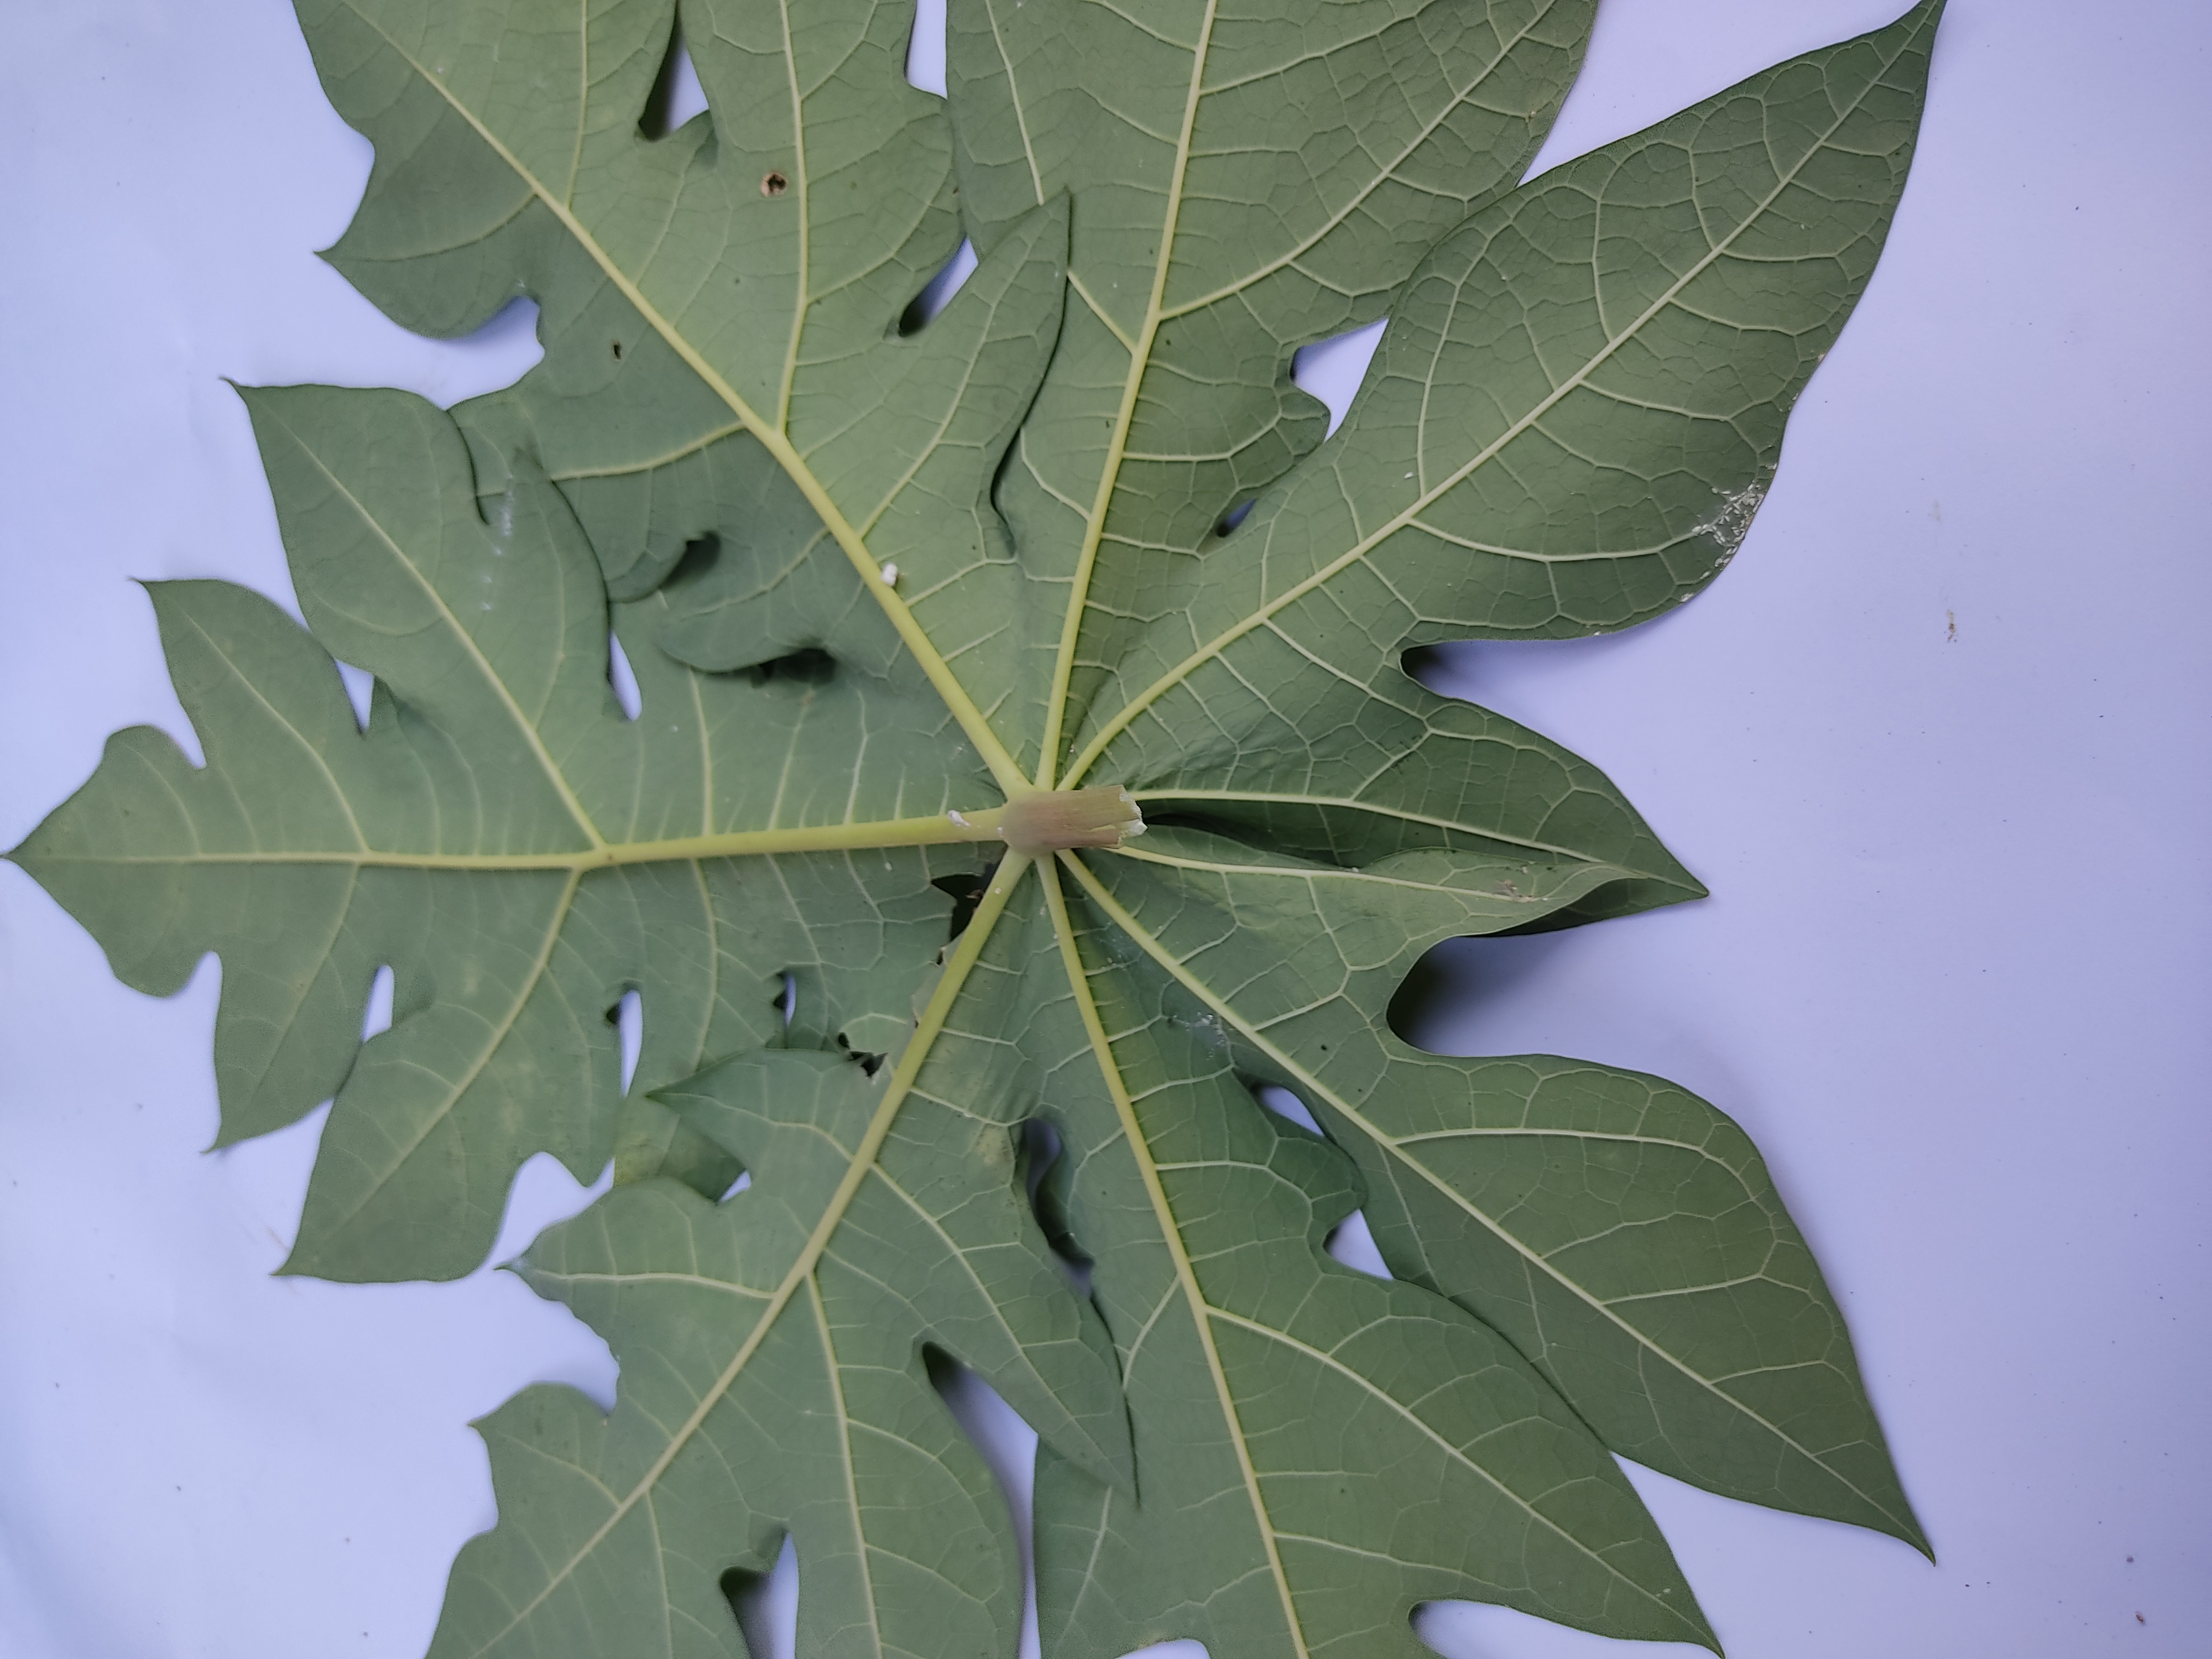
Label: Mealybug